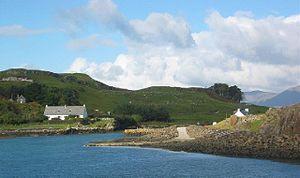
Muck est une île faisant partie du groupe des Small Isles qui appartiennent à l'archipel des Hébrides intérieures en Écosse. Muck se situe dans la mer des Hébrides et fait partie du Council area des Highland. Muck est la plus petite île des Small Isles.